Howard Lake City Hall

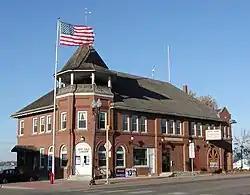
Howard Lake City Hall from the southwest

The historic Howard Lake City Hall is a multipurpose government building in Howard Lake, Minnesota, United States, built in 1904. It originally housed the city's government offices, post office, public library, fire department, and public meeting hall. In the 1930s the city began operating a municipal liquor store in the building, which remains the building's primary use today as most other functions have moved to newer facilities. The Howard Lake City Hall was listed on the National Register of Historic Places in 1979 for having local significance in the themes of architecture and politics/government. It was nominated as an example of early-20th-century small-town government architecture, and as Howard Lake's most prominent building.